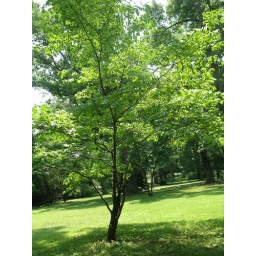
Seriah's dogwood tree in Washington Grove, Maryland July 1, 2006. She put the rock ther in the summer of 2005.